William Douglas, 6th Earl of Morton

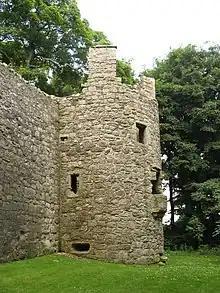
Mary, Queen of Scots was a prisoner in the Glassin Tower at Lochleven Castle

William Douglas was the owner of the island Lochleven Castle, where Mary, Queen of Scots met John Knox in April 1563. Since 1546, he and his mother had built the "Newhouse of Lochleven" on the shore of Loch Leven where Kinross House now stands. The "Newhouse" eventually replaced the island castle as the centre of the estate.